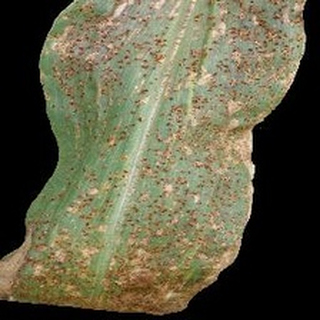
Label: corn_common_rust